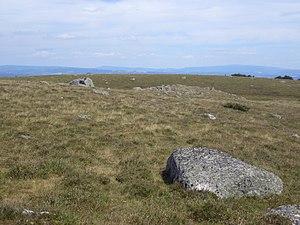
Montagne de Rabios (Aubrac, Massif central, France). Plateau sommital (altitude de 1330 à 1350 m).
Située au cœur du Massif central, la Lozère est caractérisée par une géologie assez complexe et une géomorphologie très variée. Quatre massifs montagneux très différents se la partagent: Aubrac et Margeride au nord, Causses et Cévennes au sud; les deux ensembles étant séparés par la haute vallée du Lot.